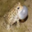
Label: frog